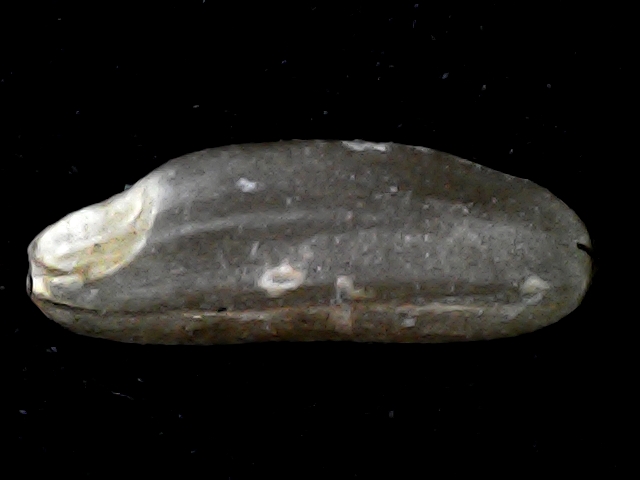
Rice variety: BD72